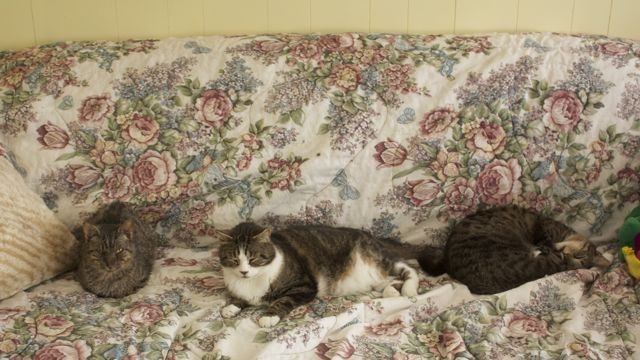
A group of three cats laying on top of a flowery couch.
A bunch of cats sleeping on a couch
A trio of cats lounge on a living room sofa.
Three cats lay together on a flower pattern couch
Three cats lounge together on a large couch decorated with flowers.